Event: Nepal Earthquake
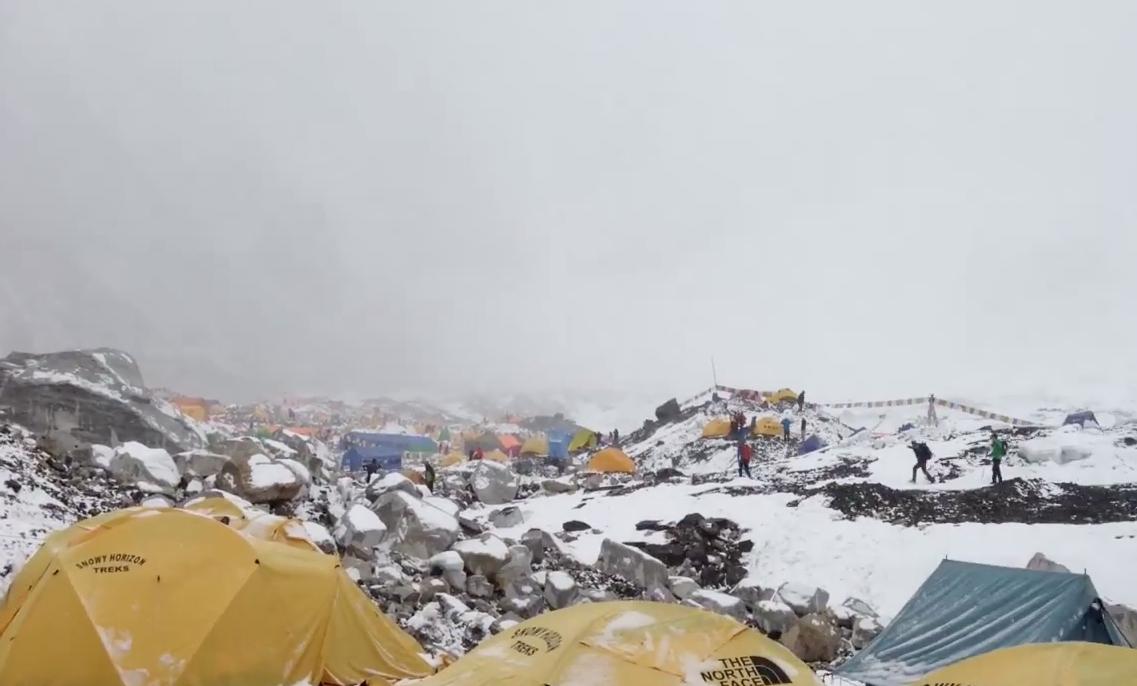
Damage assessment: no_damage